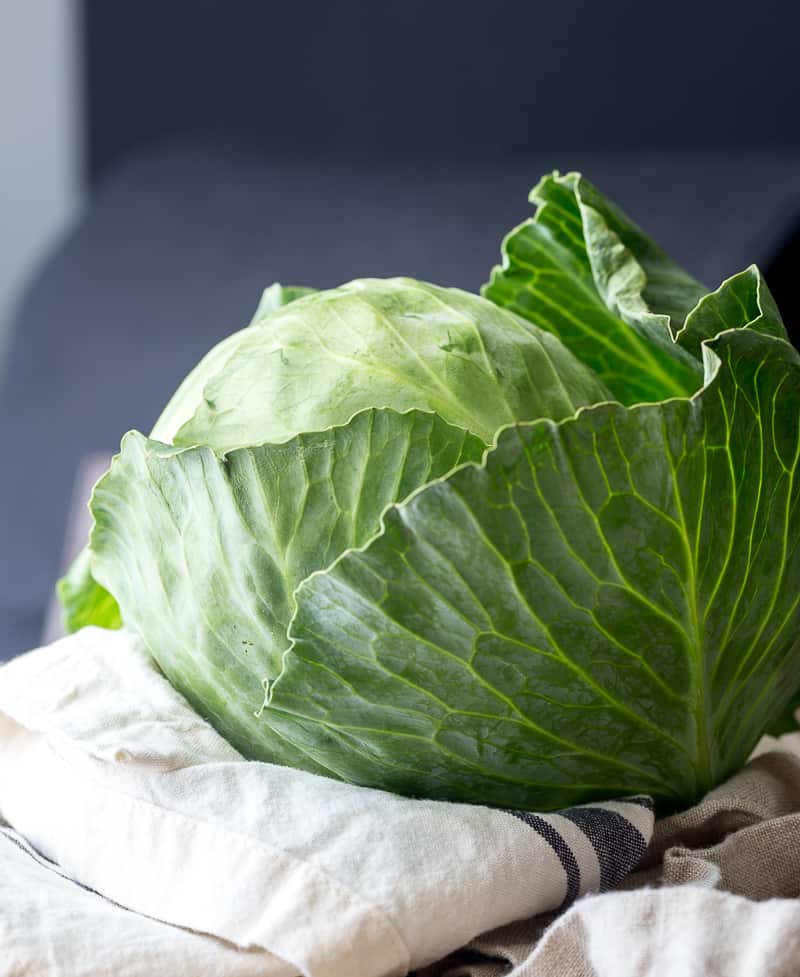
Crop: unknown
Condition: cabbage